Santa Maria Assunta, Settignano

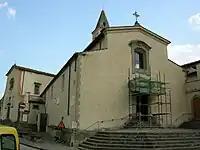
Santa Maria Assunta a settignano

Santa Maria Assunta is a Roman Catholic parish church located in Settignano, a frazione of Florence in the region of Tuscany, Italy.